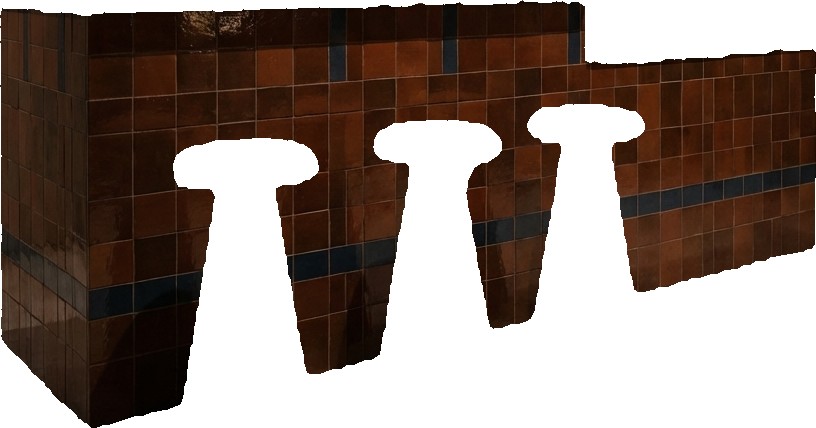
Surface category: cladding